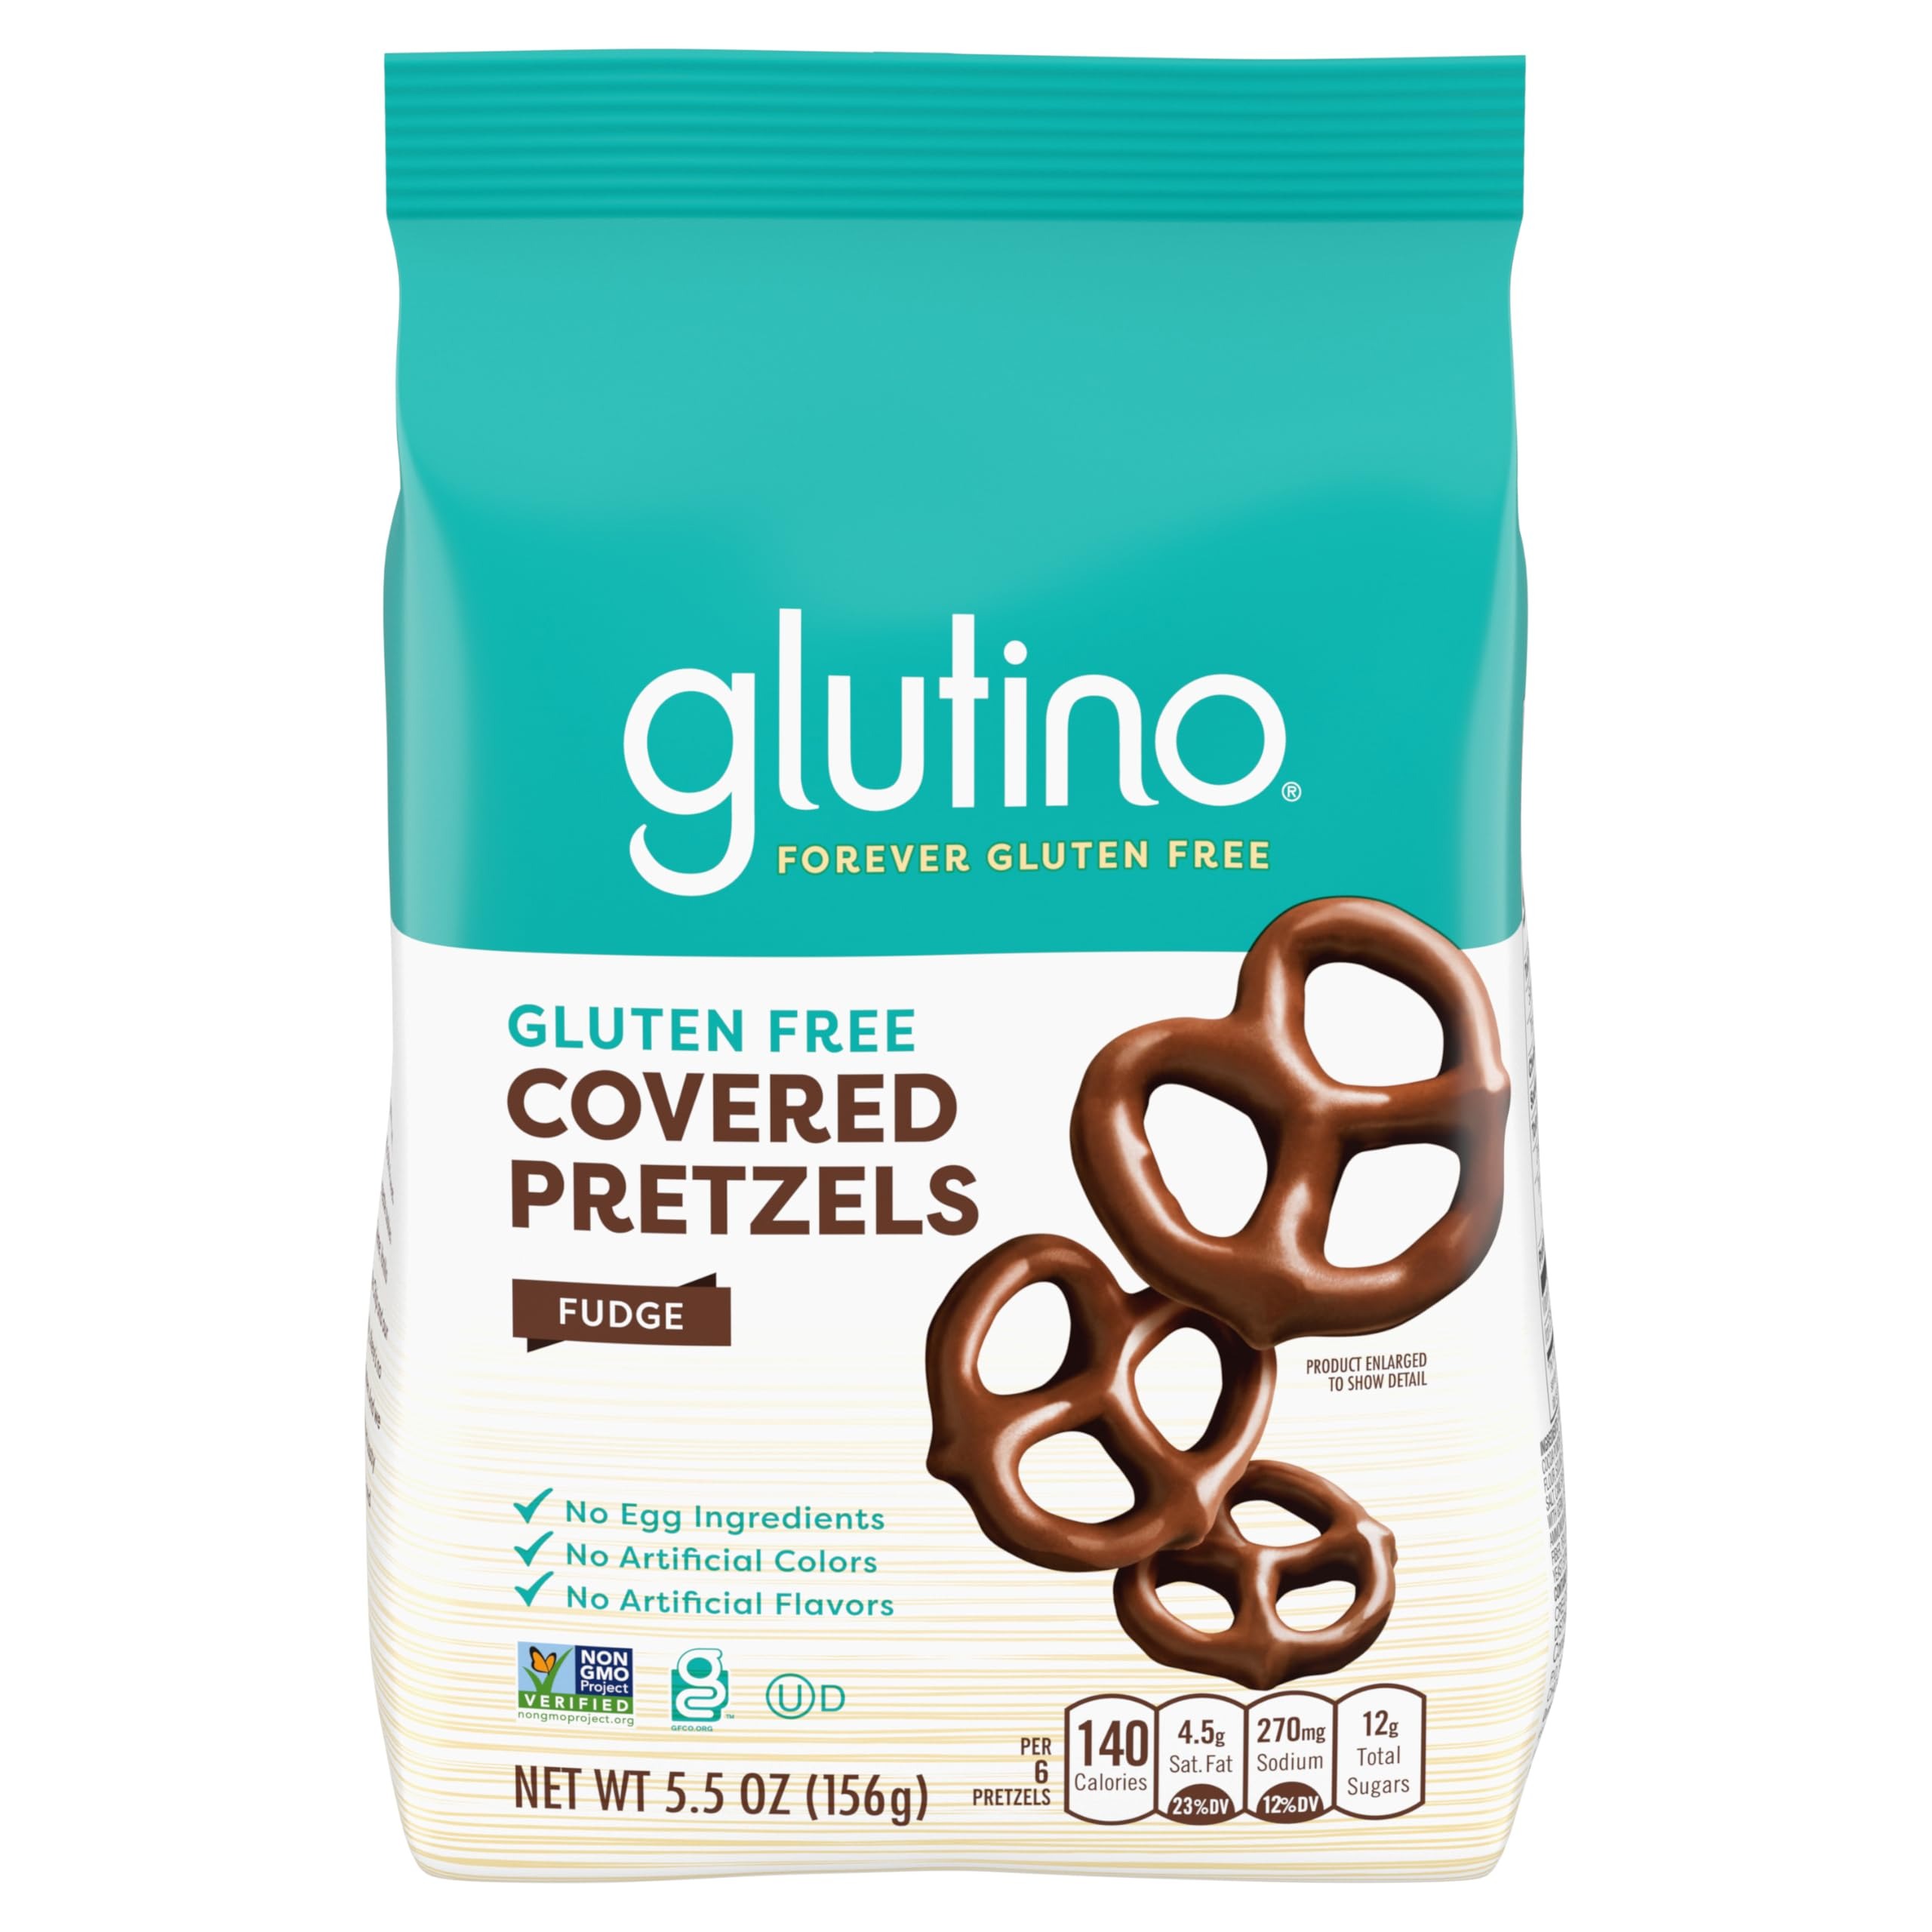
Item Name: Glutino Chocolate Fudge Covered Pretzels, 5.5 Ounce (Pack of 1)
Bullet Point 1: Gluten Free, Certified - Our yogurt Covered pretzel Twists are free of gluten, wheat, milk, and casein, making them the perfect snack.
Bullet Point 2: Decadent flavor - Our perfectly baked, crispy pretzel Twists are coated with creamy yogurt for a sweet Gluten-free treat that’s irresistible.
Bullet Point 3: Mindful indulgence - with just 150 calories and 7 grams of fat per serving, Glutino gluten Free Yogurt Covered Pretzels make for a delicious treat.
Bullet Point 4: Perfect for any occasion - Pack these pretzel Twists in your lunch, snack on them at your desk, or serve them to your party guests.
Bullet Point 5: Delicious taste FOR ALL - Whether you prefer your snacks savory or sweet, Glutino offers a wide variety of gluten-free snack options.
Value: 5.5
Unit: Ounce

Price: 13.2